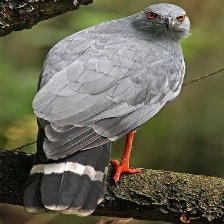
Species: CRANE HAWK
Scientific name: GERANOSPIZA CAERULESCENS